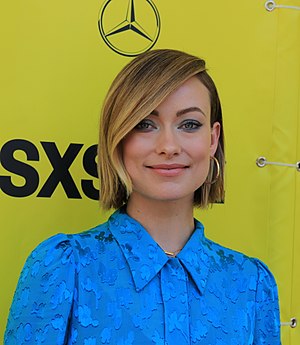
Olivia Wilde
"Olivia Wilde er en amerikansk skuespiller. Hun var med i serien House M.D. hvor hun spillede rollen som Dr. Remy Hadley ""Thirteen"".